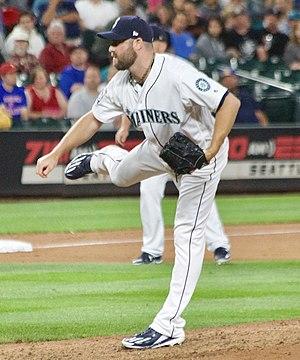
Anthony Aaron Zych est un lanceur de relève droitier des Mariners de Seattle de la Ligue majeure de baseball.